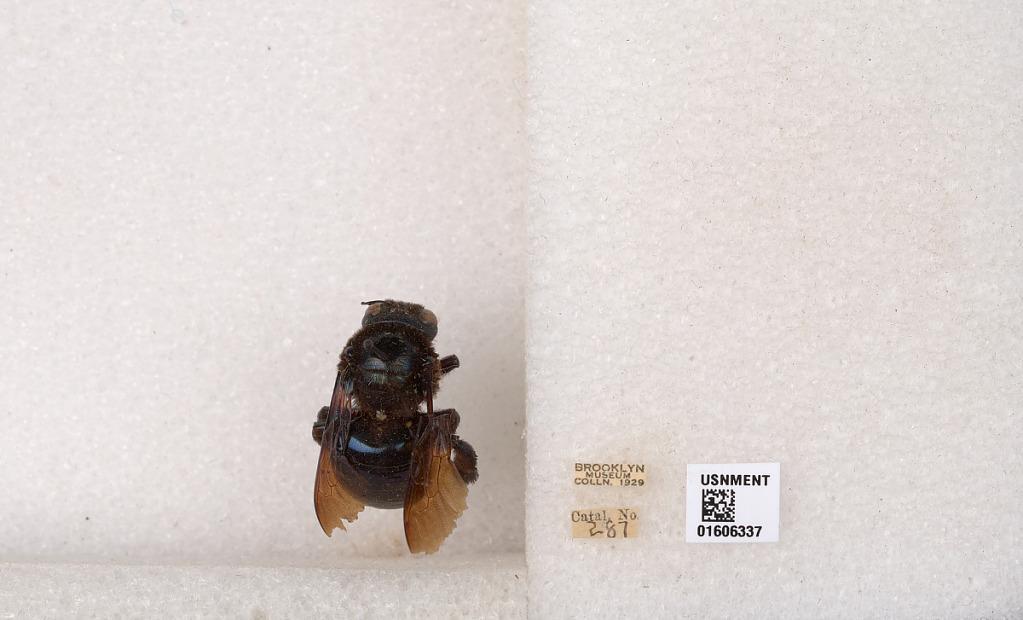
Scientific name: Xylocopa (Xylocopoides) californica arizonensis Cresson